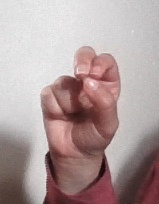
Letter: gaaf